Chelsea Pensioners reading the Waterloo Dispatch

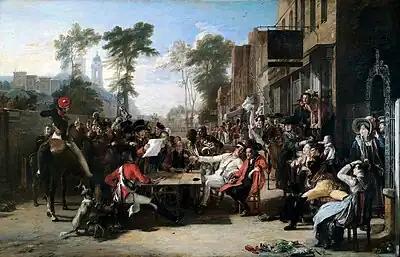
David Wilkie's painting "The Chelsea Pensioners reading the Waterloo Dispatch", .

The Chelsea Pensioners reading the Waterloo Dispatch, originally entitled Chelsea Pensioners Receiving the London Gazette Extraordinary of Thursday, June 22, 1815, Announcing the Battle of Waterloo, is an oil painting by David Wilkie, commissioned by Arthur Wellesley, 1st Duke of Wellington in August 1816.